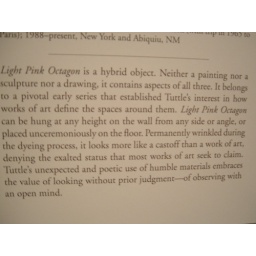
justification for hanging a ratty pink piece of cloth on the wall in the art museum.